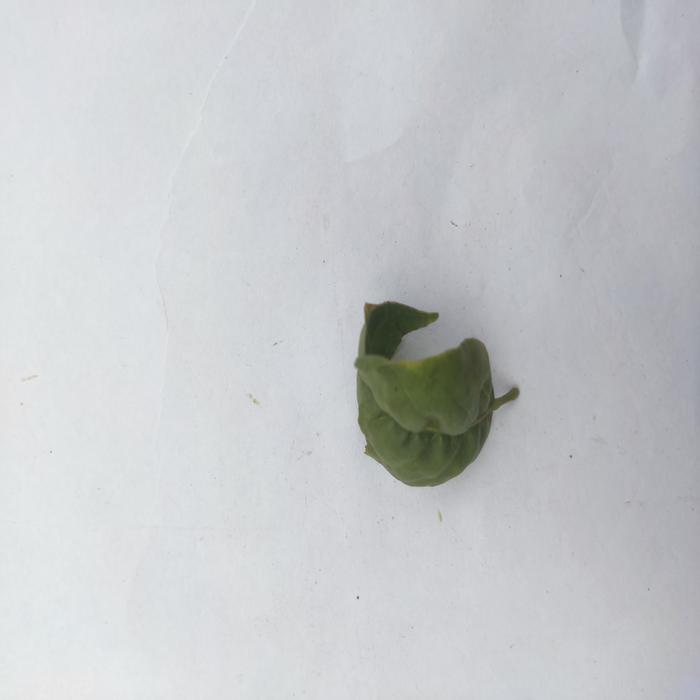
Crop: Aegle Marmelos
Leaf condition: Leaf_Curl